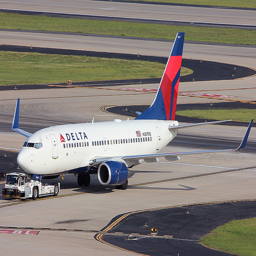
A delta airlines jet sitting next to a  truck on a runway.
The large jumbo jet is being taxied by a small truck.
a delta airplane getting ready to takeoff at an airport
A Delta Airlines jet airplane being towed on an airport runway.
A Delta airplane sitting on the tarmac at an airport